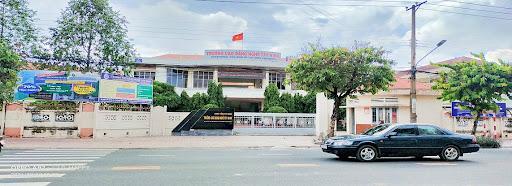
có một chiếc xe hơi đang di chuyển ở bên ngoài đường